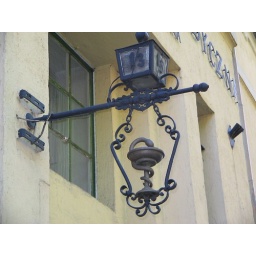
lamp post and shop sign in one